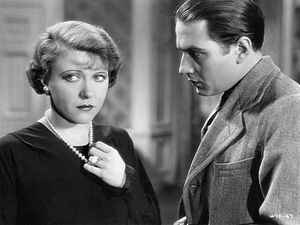
Ruth Chatterton / Karriere
Ruth Chatterton and Donald Cook i en scene fra filmen Unfaithful.
Ruth Chatterton var en amerikansk teater, - tv- og filmskuespiller. I slutningen af 1930'erne trak Chatterton sig tilbage fra sit filmvirke, men fortsatte sin karriere på scenen. Hun blev senere en succesfuld romanforfatter og og fløj også som pilot. Chatterton vendte kortvarigt tilbage til film og spillede i 1950'erne før sin død af en hjerneblødning i 1961.